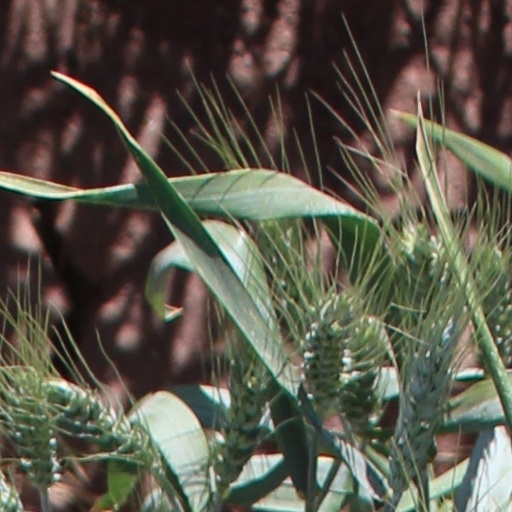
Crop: wheat